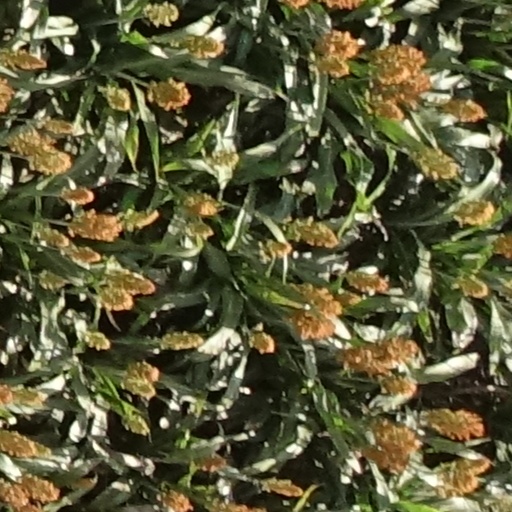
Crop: sorghum